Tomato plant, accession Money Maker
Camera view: bottom (45 deg); turntable rotation: 180 degrees
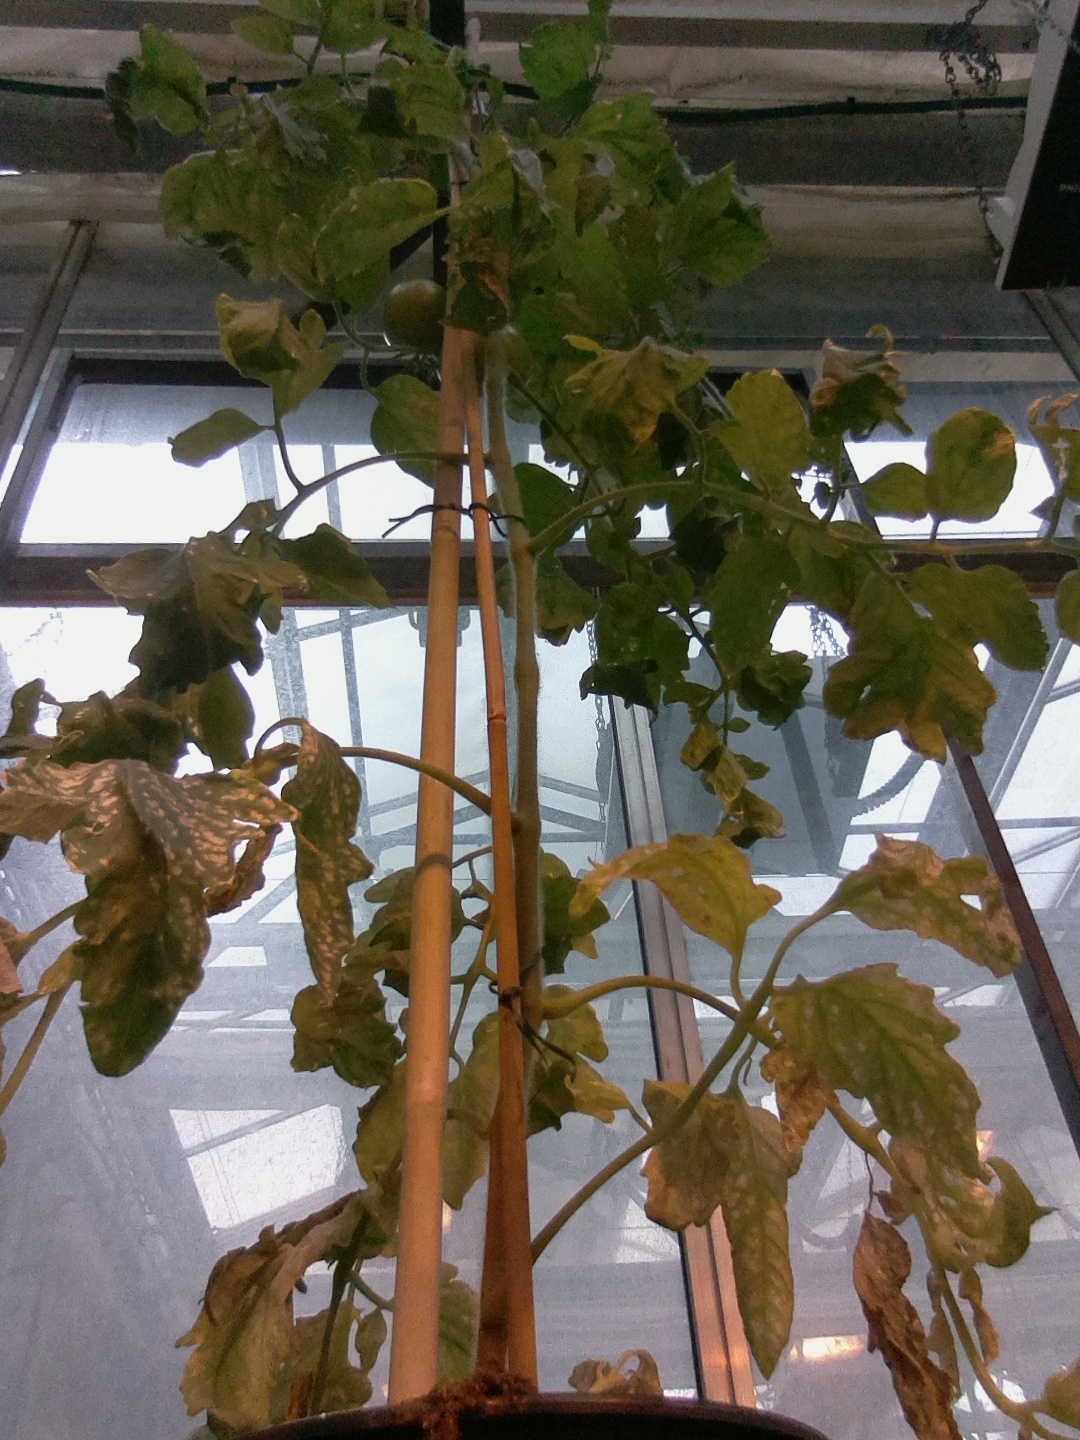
BBCH growth stage 76: 60%-70% of final fruit size